Fred Rocque

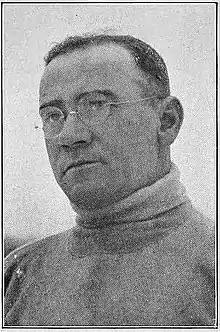
Rocque in 1923.

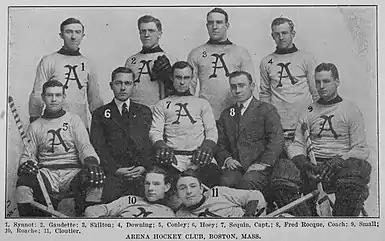
Rocque (pictured as #8) with the Boston Arenas during the 1914–15 season.

Napoleon Frederick Rocque (April 22, 1880 – February 5, 1956) was a Canadian ice hockey coach who was active in the United States during the 1910s and 1920s.